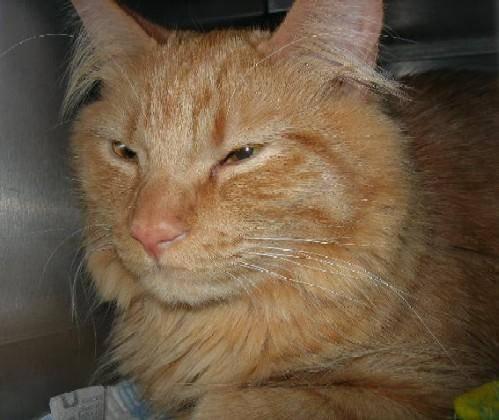
cat